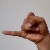
The image shows a hand gesture representing the letter 'J' in Indian Sign Language.